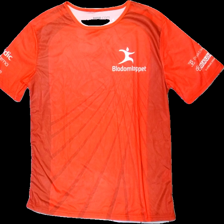
View: front
Type: T-shirt
Category: Men
Brand: Not in the list
Brand text on label: neh
Colors: Red, White
Material: 100% polyester
Pattern: Logo print
Cut: Regular
Size: XL
Season: All
Trend: Sports
Damage location: middle center
Damage 2 location: bottom left
Price range: <50
Recommended usage: Export
Description: röd tränings t-shirt med reklamloggor
Comment: reklam loggor